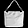
Label: Bag